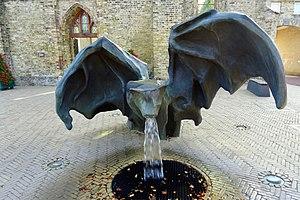
Johan Creten est un sculpteur belge né le 25 juillet 1963 à Saint-Trond en Belgique. Il vit et travaille à Paris.